Torpa, India

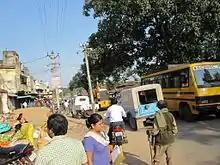
Torpa town

According to the 2011 Census of India, Torpa had a total population of 8,592, of which 4,275 (50%) were males and 4,317 (50%) were females. Population in the age range 0–6 years was 985. The total number of literate persons in Torpa was 6,565 (86.30% of the population over 6 years).